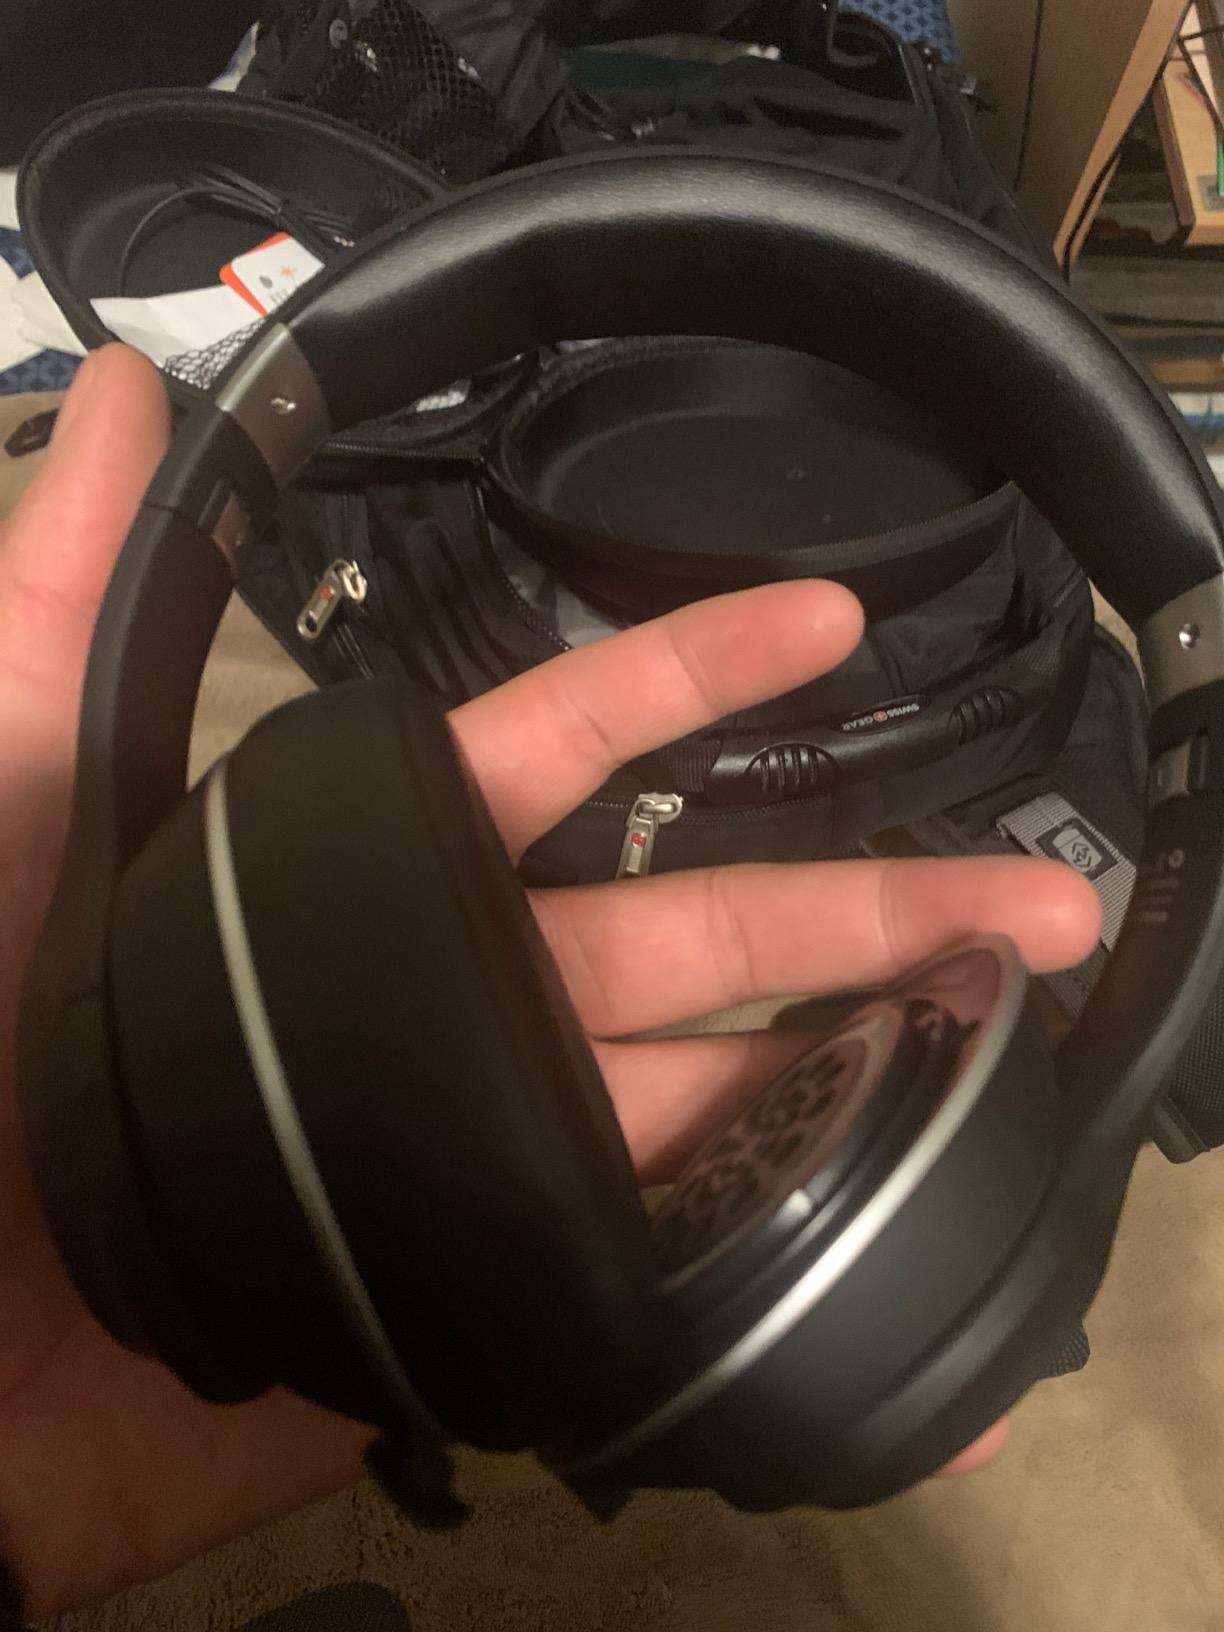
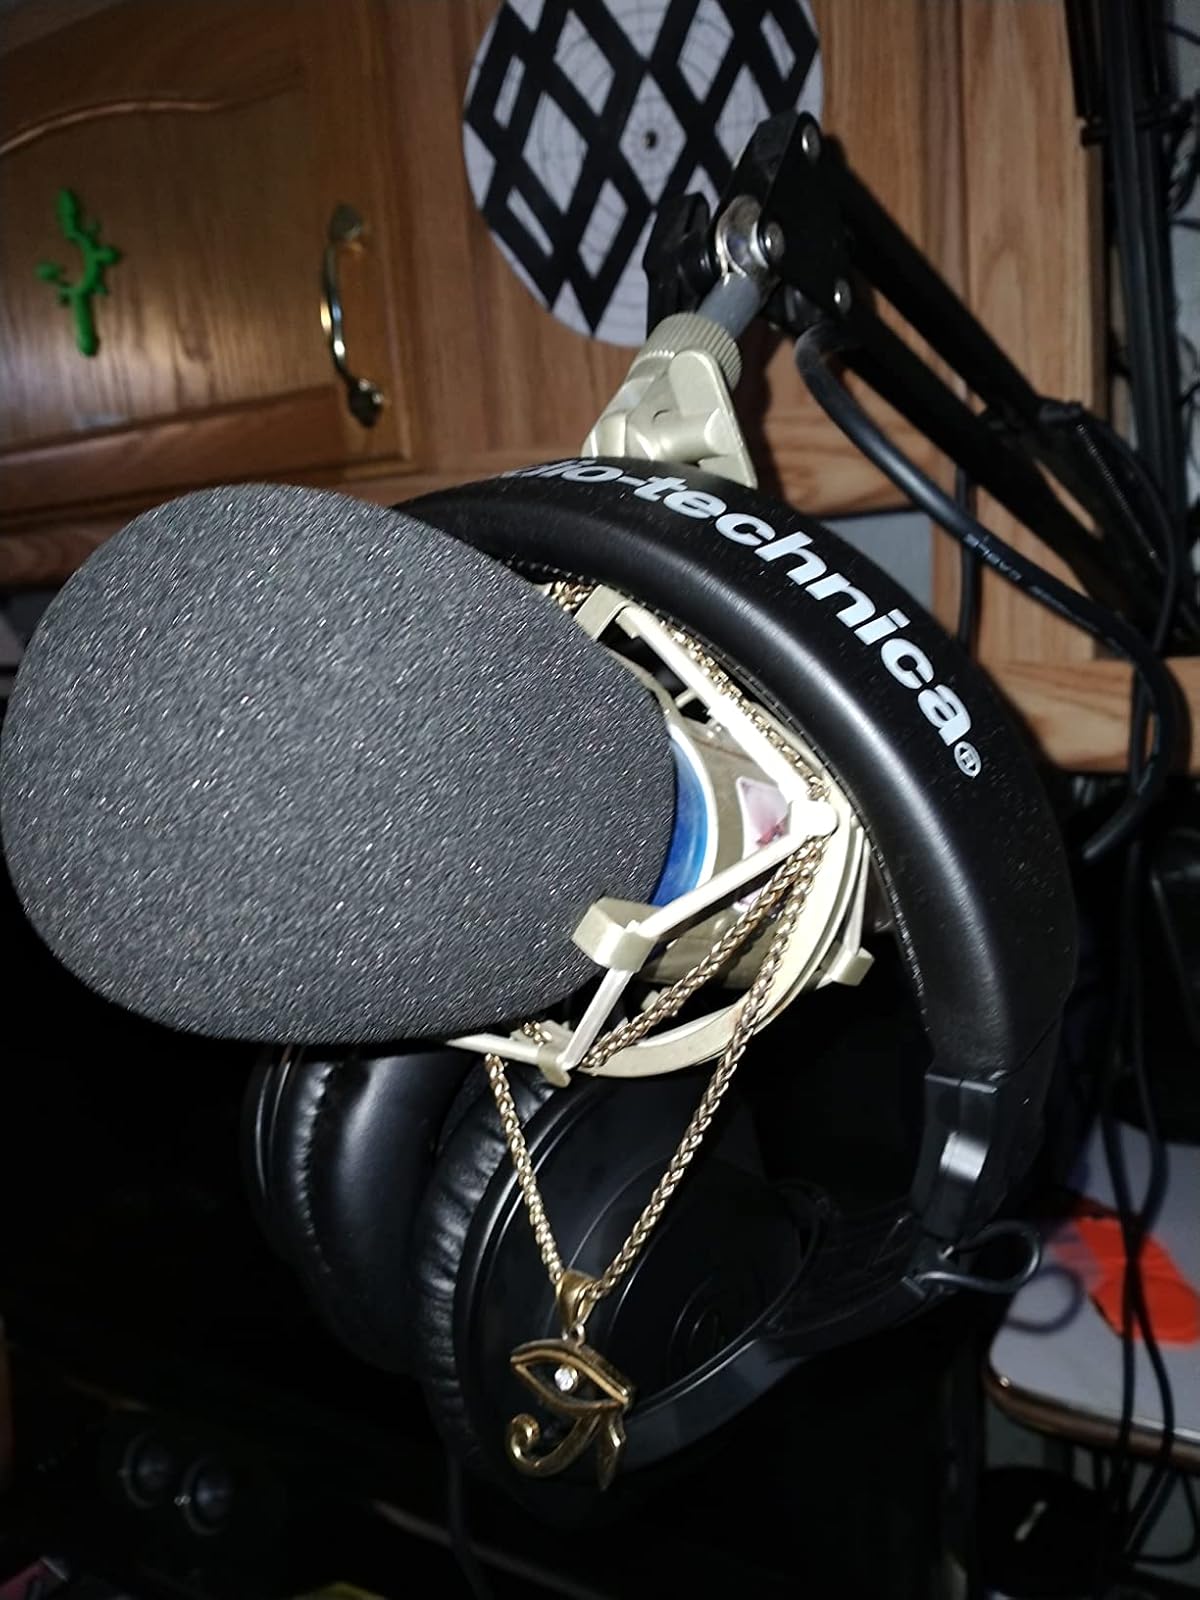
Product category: headphones
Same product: no